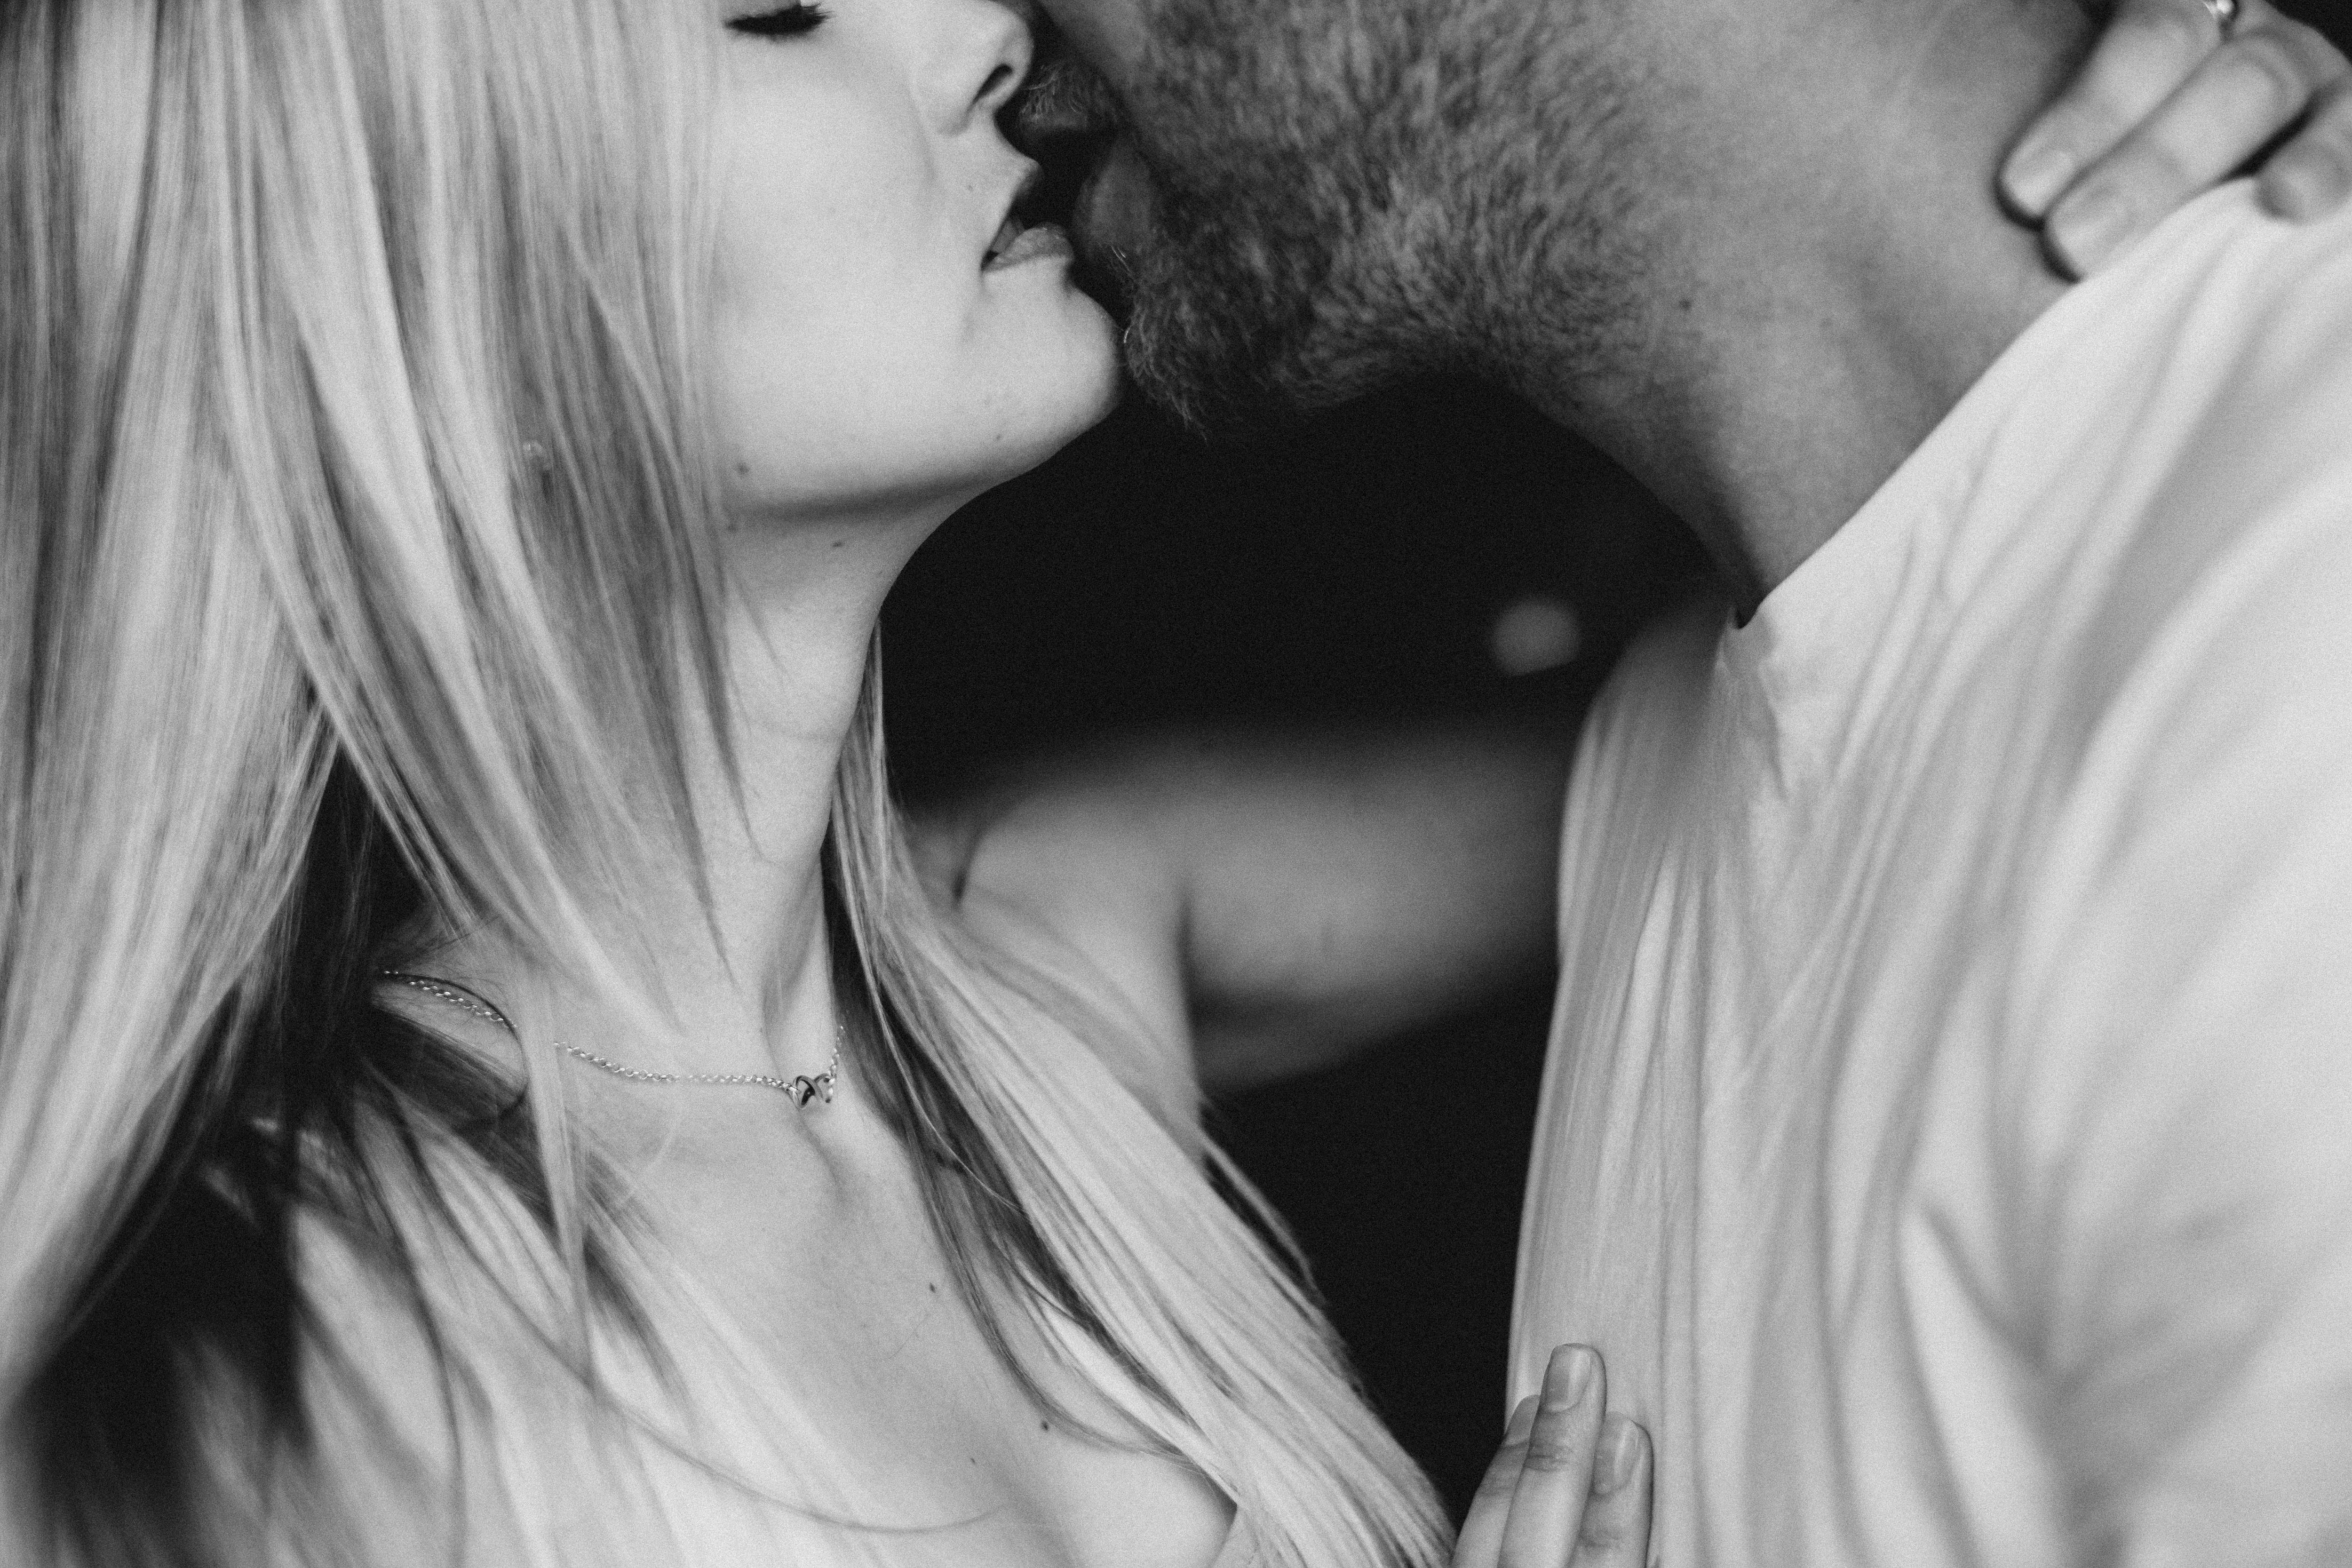
person, black and white, white, photography, love, kiss, romance, monochrome, bride, photograph, emotion, interaction, monochrome photography, human action